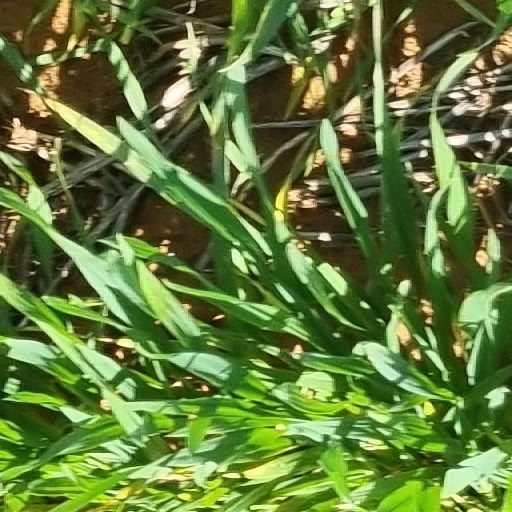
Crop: wheat